Pookkari

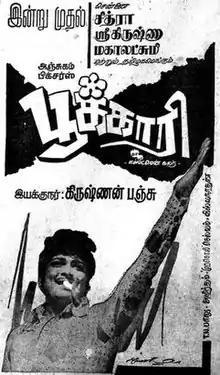
Theatrical release poster

Pookkari is a 1973 Indian Tamil-language film directed by Krishnan–Panju and produced by Anjugam Pictures. The film stars M. K. Muthu, Manjula and Nirmala, with Jayachitra, Jayakumari, V. K. Ramasamy, S. V. Subbaiah and Ambareesh (credited as Amarnath) in supporting roles. It was released on 25 October 1973, and failed commercially. Despite this, in 1978 the film was remade in Kannada as "Halli Haida" directed by Amirtham, cinematographer of the original with Ambareesh reprising his role.